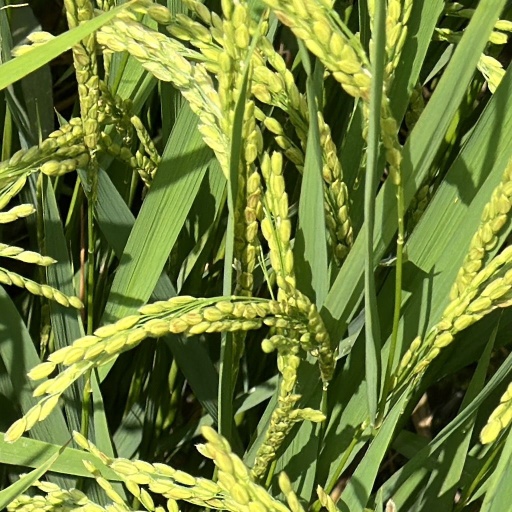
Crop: rice